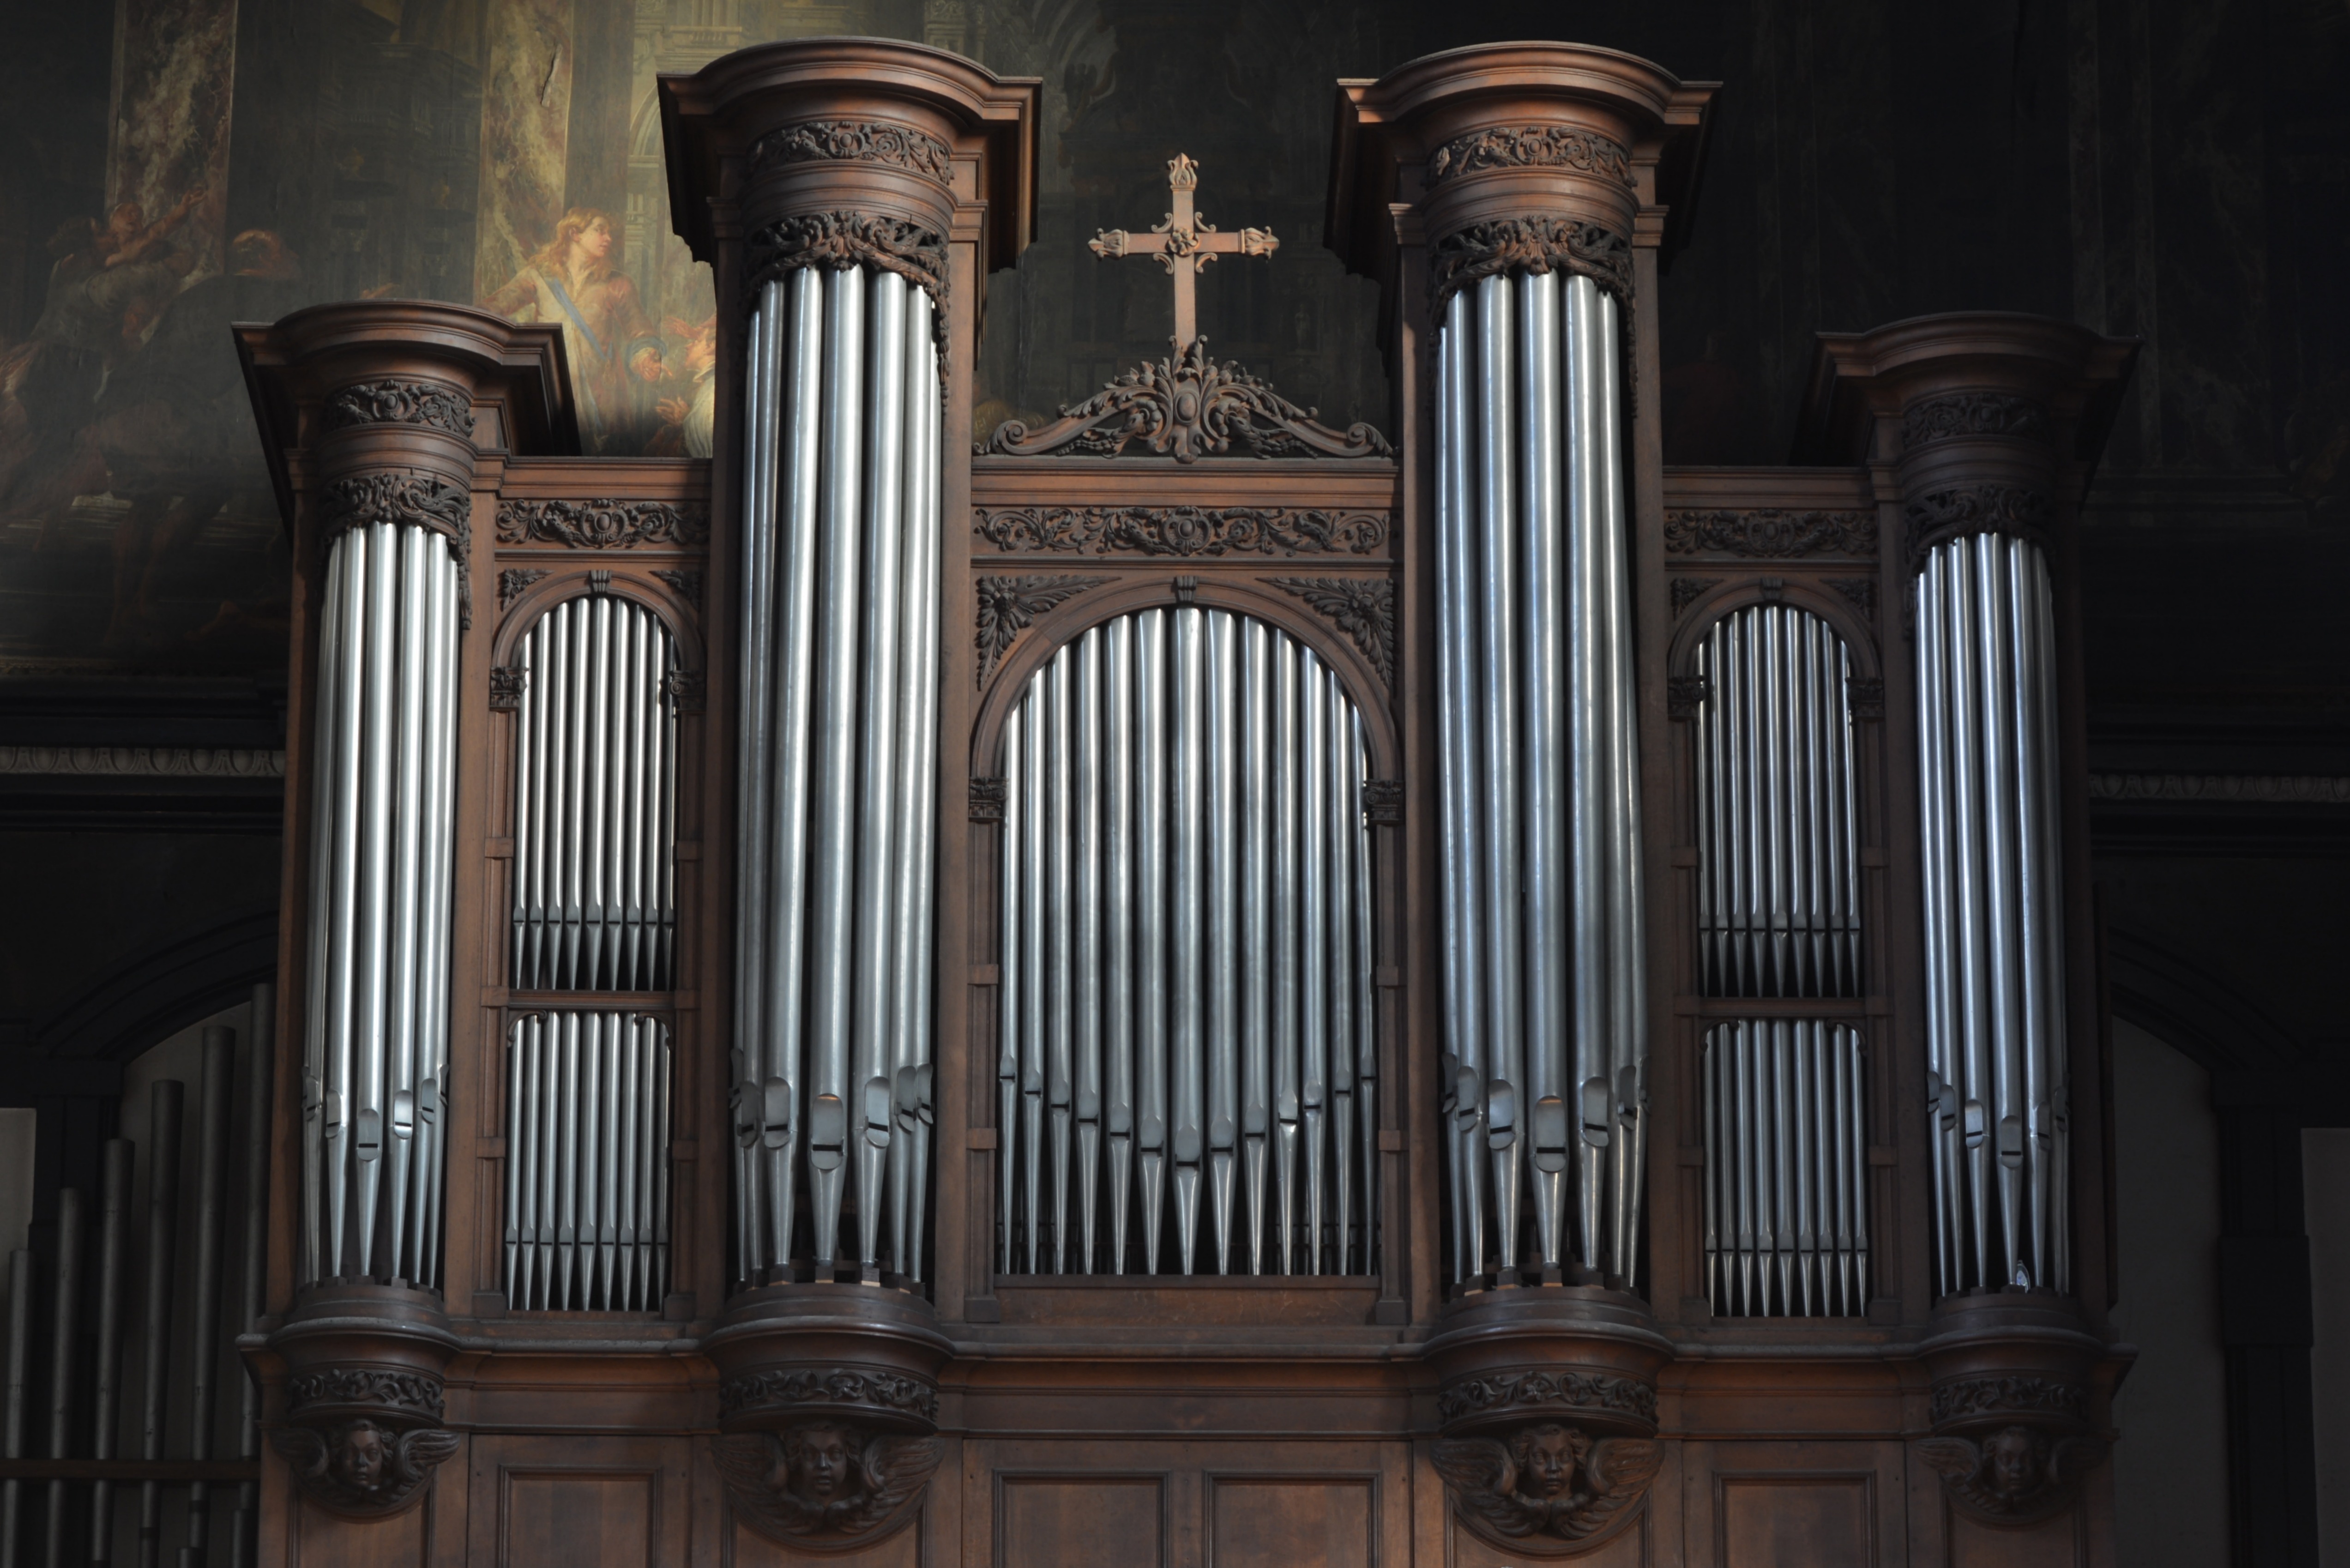
music, keyboard, technology, column, instrument, church, musical instrument, organ, wind instrument, pipe organ, organ pipe, electronic device, computer component